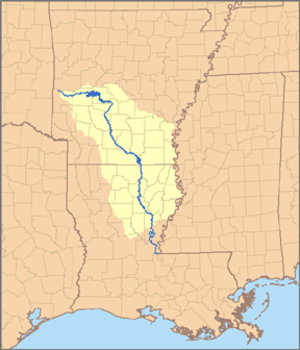
L'Ouachita est une rivière des États-Unis, longue de 973 kilomètres qui se jette dans la rivière Rouge du Sud juste avant que celle-ci ne se jette dans le Mississippi.